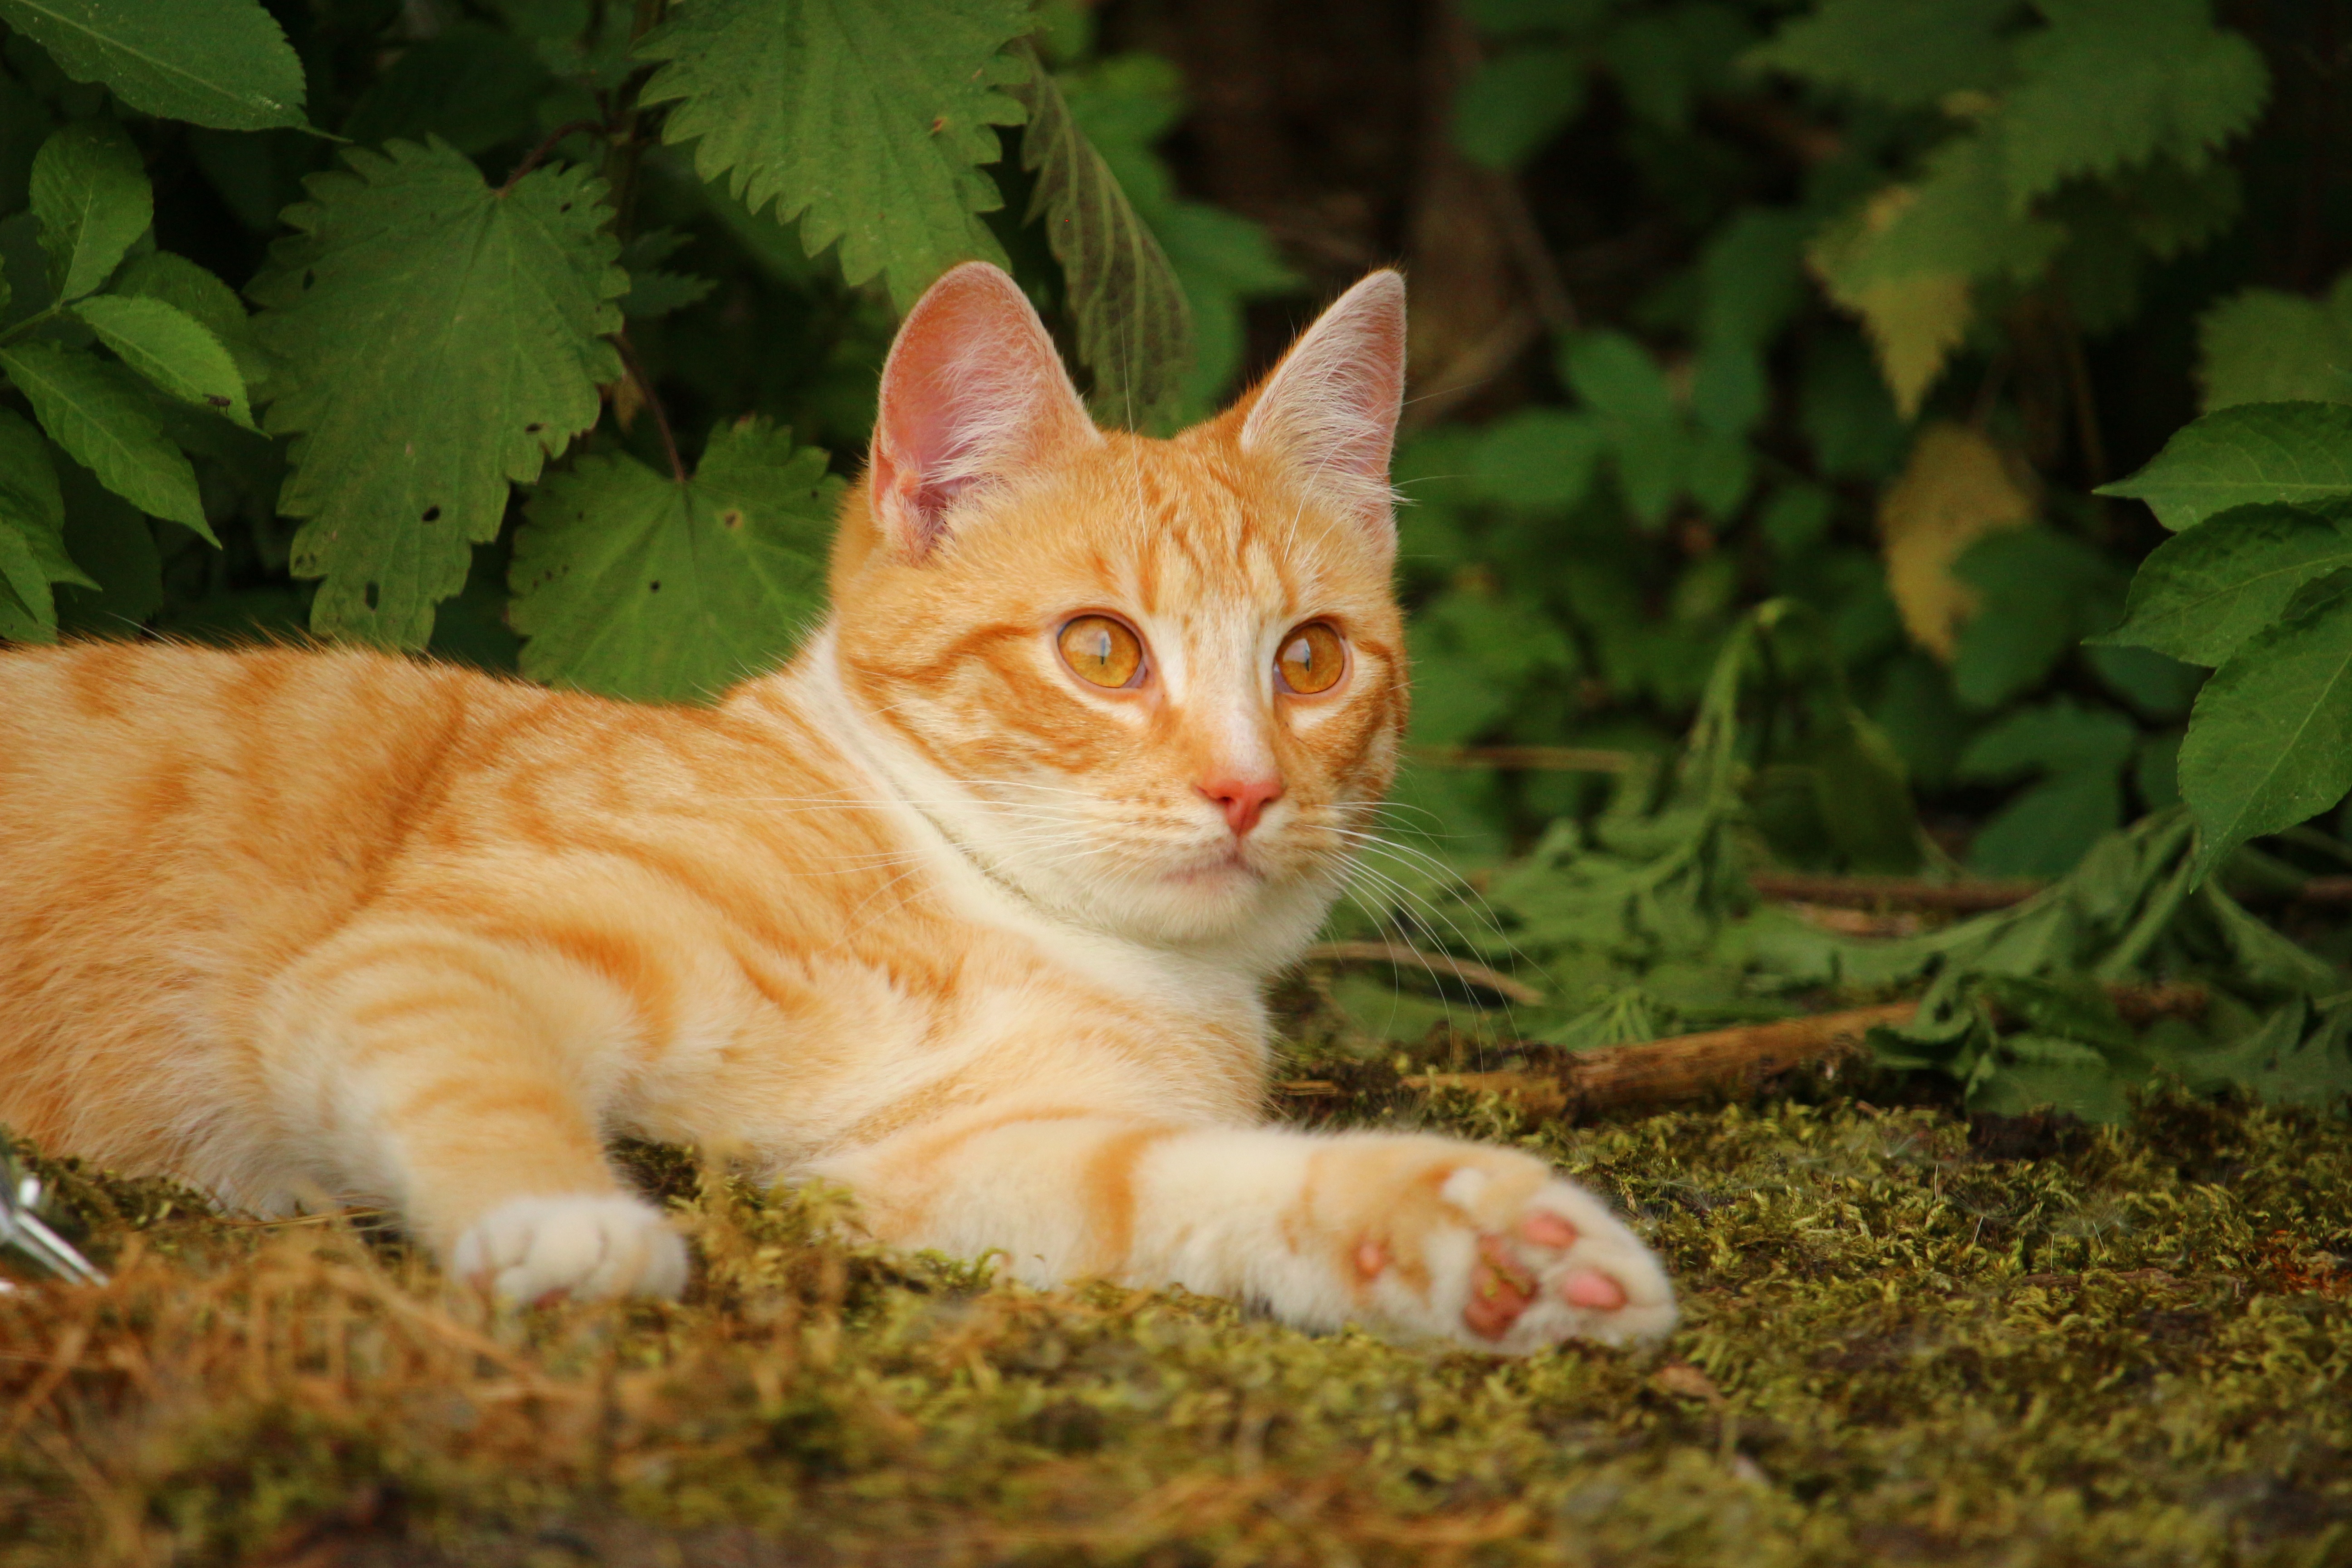
grass, kitten, cat, mammal, fauna, whiskers, vertebrate, mieze, domestic cat, mackerel, tiger cat, red mackerel tabby, red cat, tabby cat, european shorthair, small to medium sized cats, cat like mammal, domestic short haired cat, rusty spotted cat